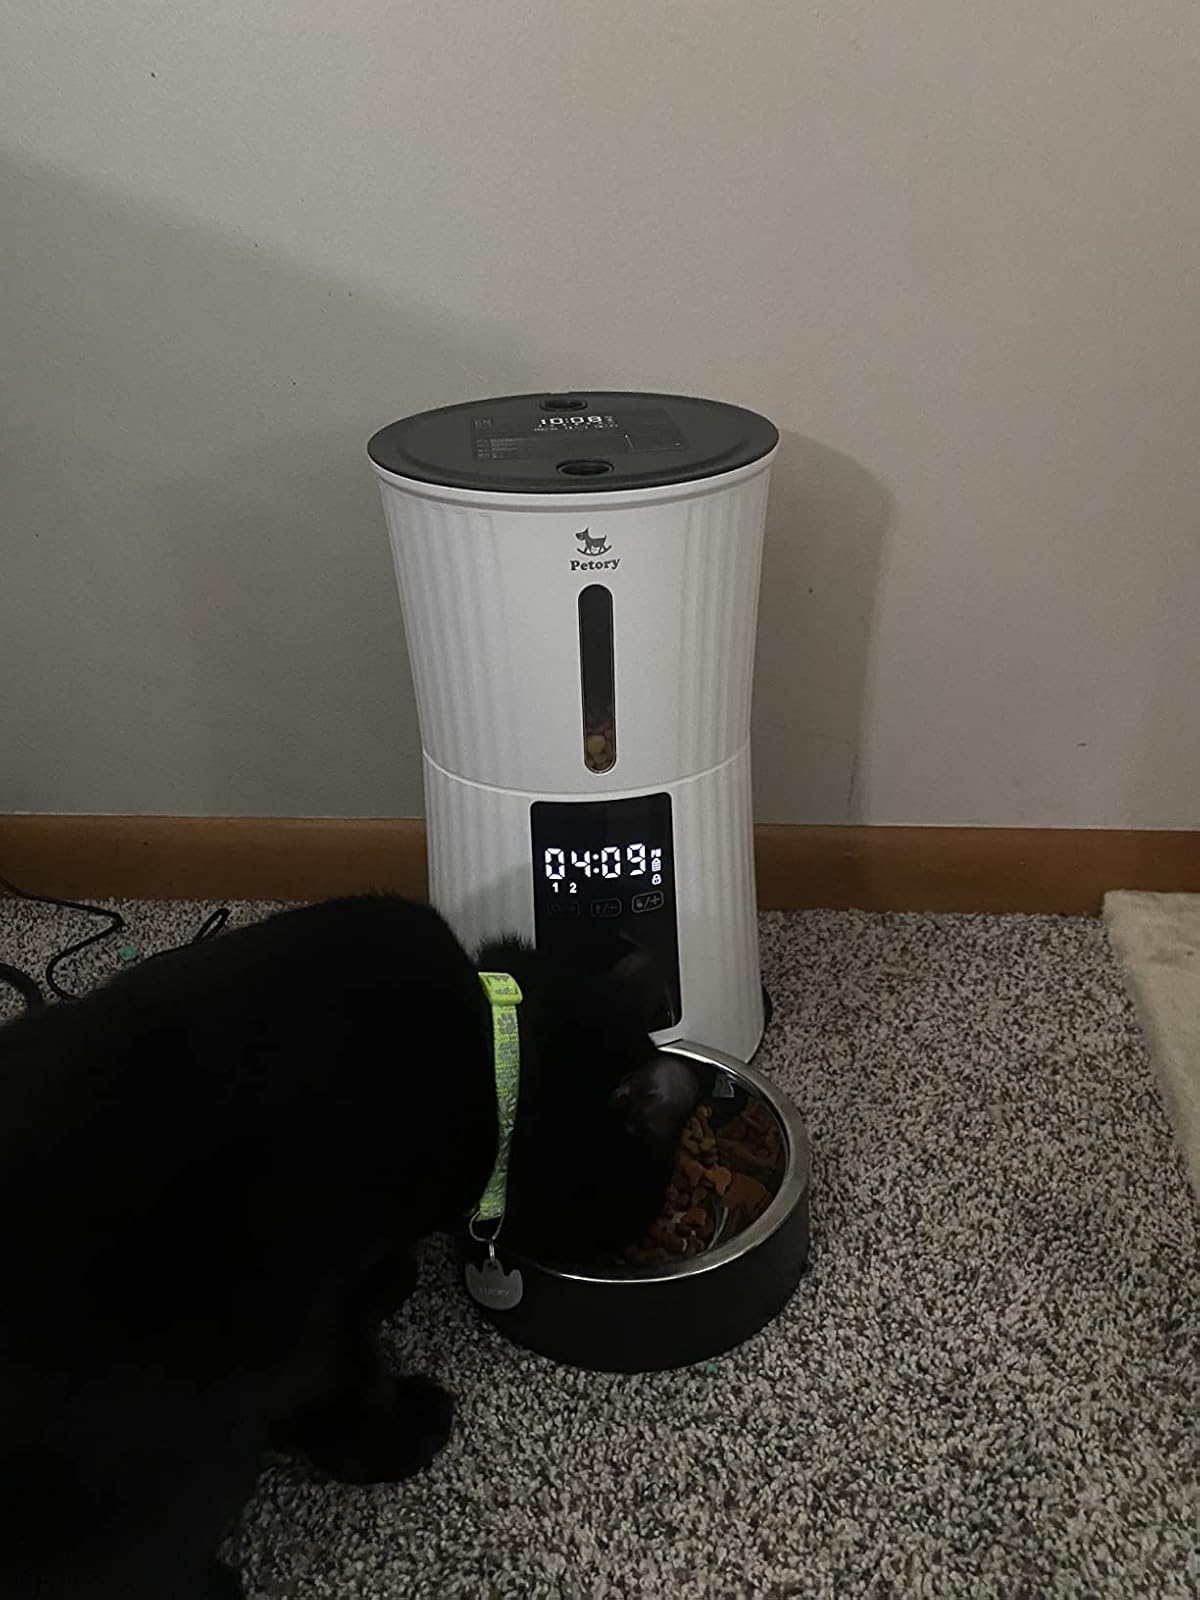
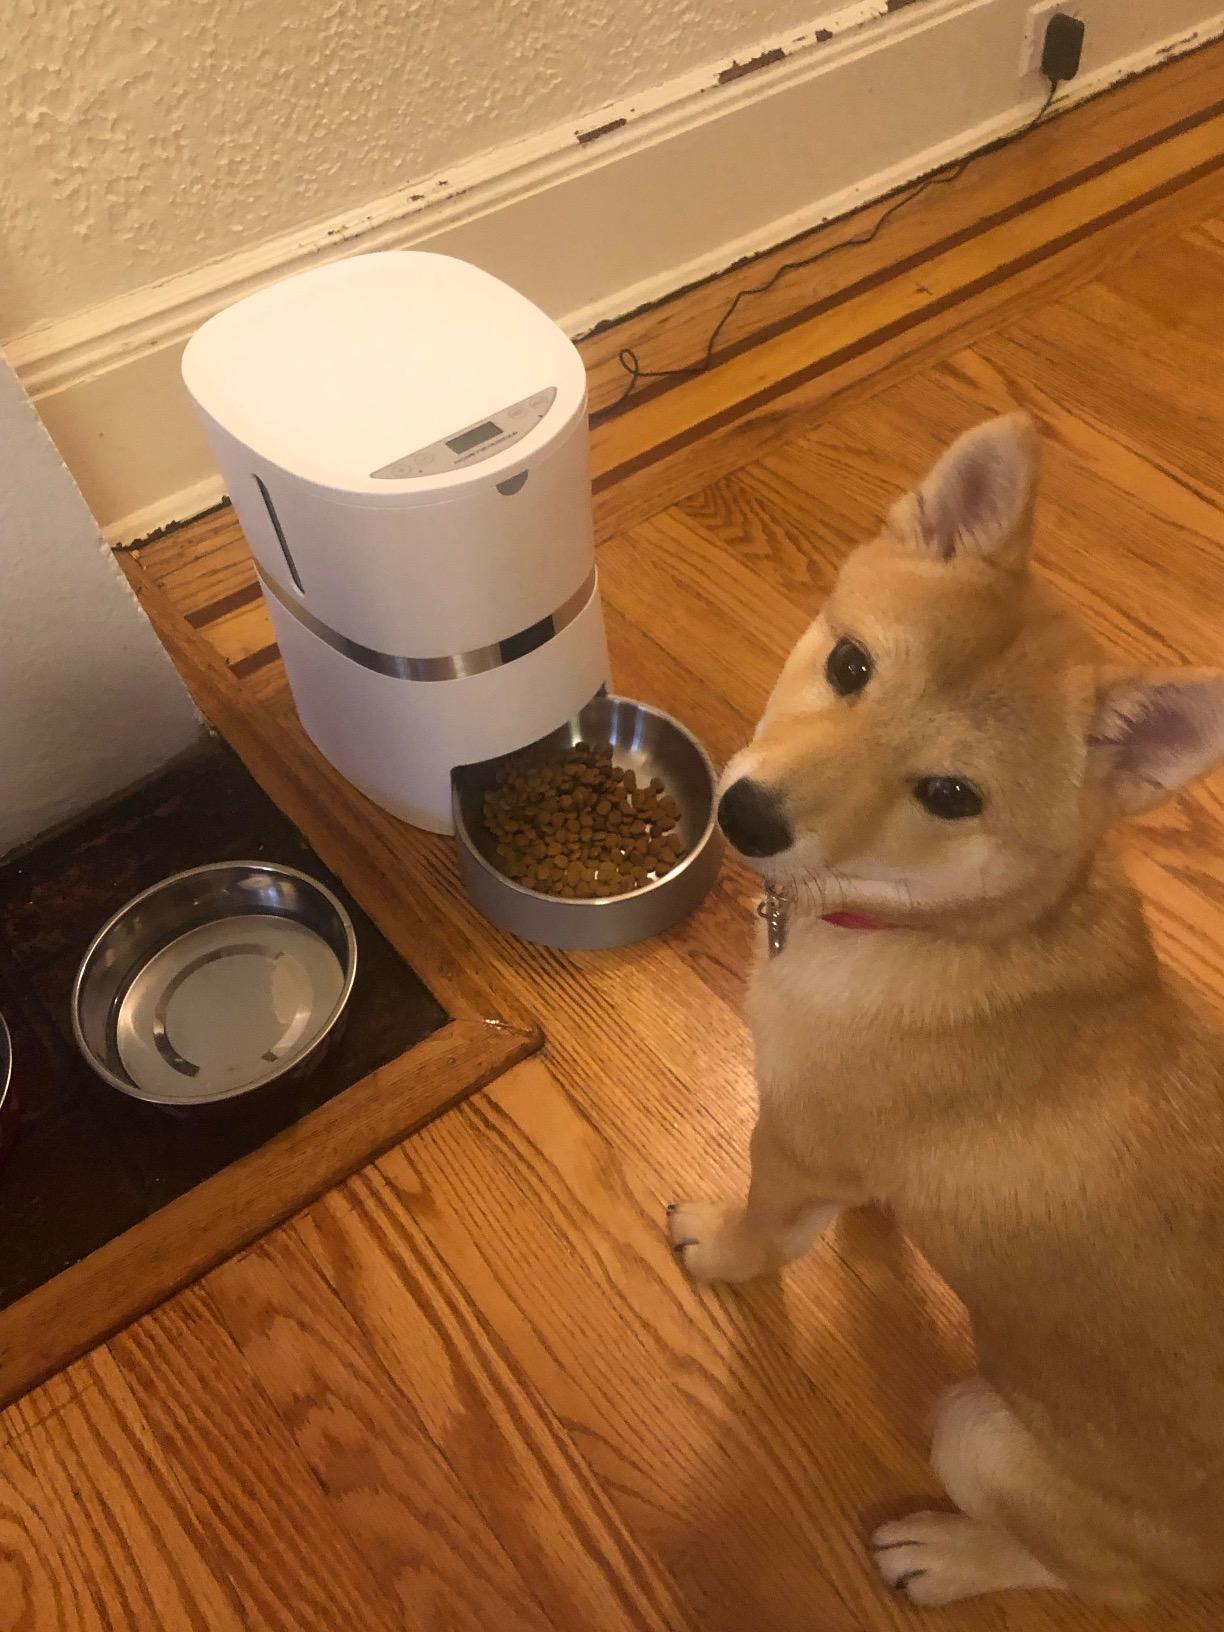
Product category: items_feeder
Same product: no